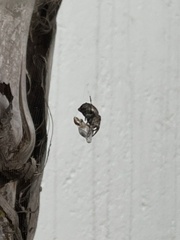
Species: Parasteatoda_tepidariorum